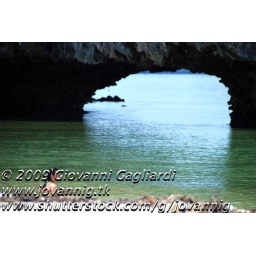
A girl and her thoughts in a peaceful beach